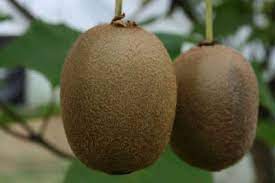
Label: Kiwi